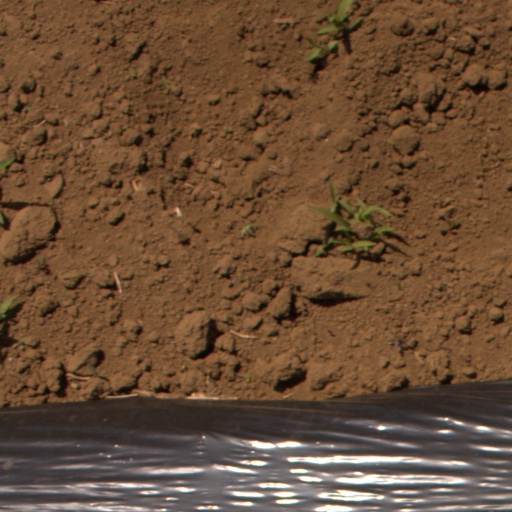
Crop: Jerusalem artichoke